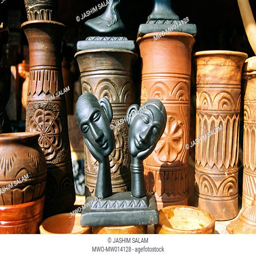
pottery on display at a shop